Play DJ

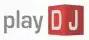
The Play DJ logo

Play DJ was a text-in quiz show which aired weekdays from 6 pm and weekends from 10 am on the now defunct British ITV Play channel. The show replaced a similar programme called "ITV Playalong" which was aired as filler on ITV Play when no live presented programmes were being aired (and continued to do so late-nights until the channel's demise). Viewers could also send in messages to be displayed on-air in a chatbox.